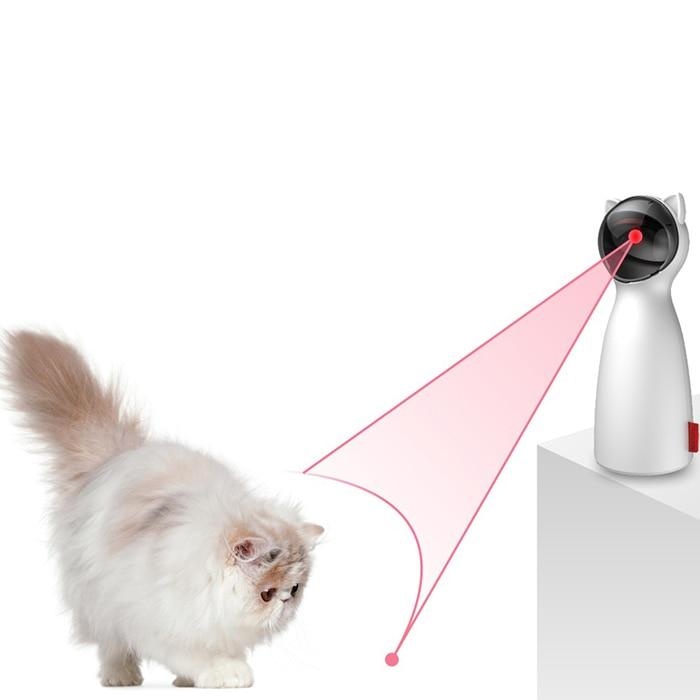
Brinquedo Estimulante de Exercícios para Gatos
Brand: Loja
Category: Animals & Pet Supplies > Pet Supplies > Cat Supplies > Cat Toys > Laser Toys